Mandy Bujold

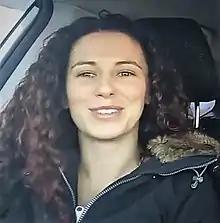
Bujold interviewed in a car in 2018

Mandy Marie Brigitte Bujold (born 25 July 1987) is a Canadian former amateur boxer. She won gold medals in the women's flyweight category at the 2011 and 2015 Pan American Games and won a bronze medal at the 2014 Commonwealth Games in Glasgow. She competed at the 2016 Summer Olympics and competed at the delayed 2020 Summer Olympics following an appeal to the Court of Arbitration for Sport.